Robinson annulation

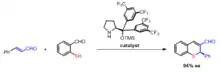
Organocatalytic tandem Michael-aldol reaction for the one-pot synthesis of chiral thiochromenes

Wang, et al. reported the one-pot synthesis of chiral thiochromenes by such an organocatalytic Robinson annulation.